University of Notre Dame

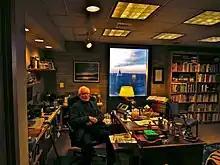
Theodore Hesburgh, photographed in 2012, was the 15th and longest-serving president of Notre Dame.

The Office of Sustainability was created in the fall of 2007 at the recommendation of a Sustainability Strategy Working Group and appointed the first director in April 2008. The pursuit of sustainability is related directly to the Catholic mission of the university. Other resources and centers on campus focusing on sustainability include the Environmental Change Initiative, Environmental Research Center, and the Center for Sustainable Energy at Notre Dame. The university also houses the Kellogg Institute for International Peace Studies.